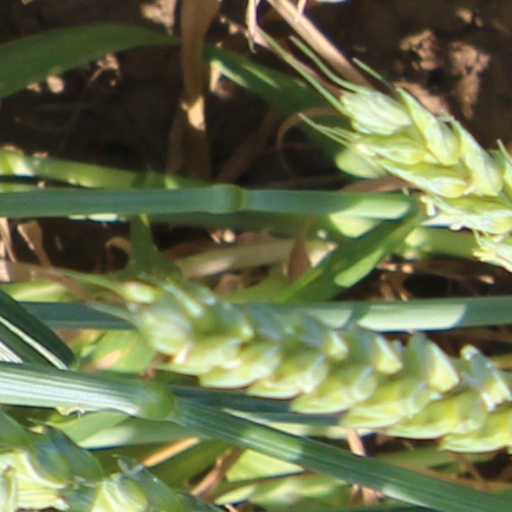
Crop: wheat